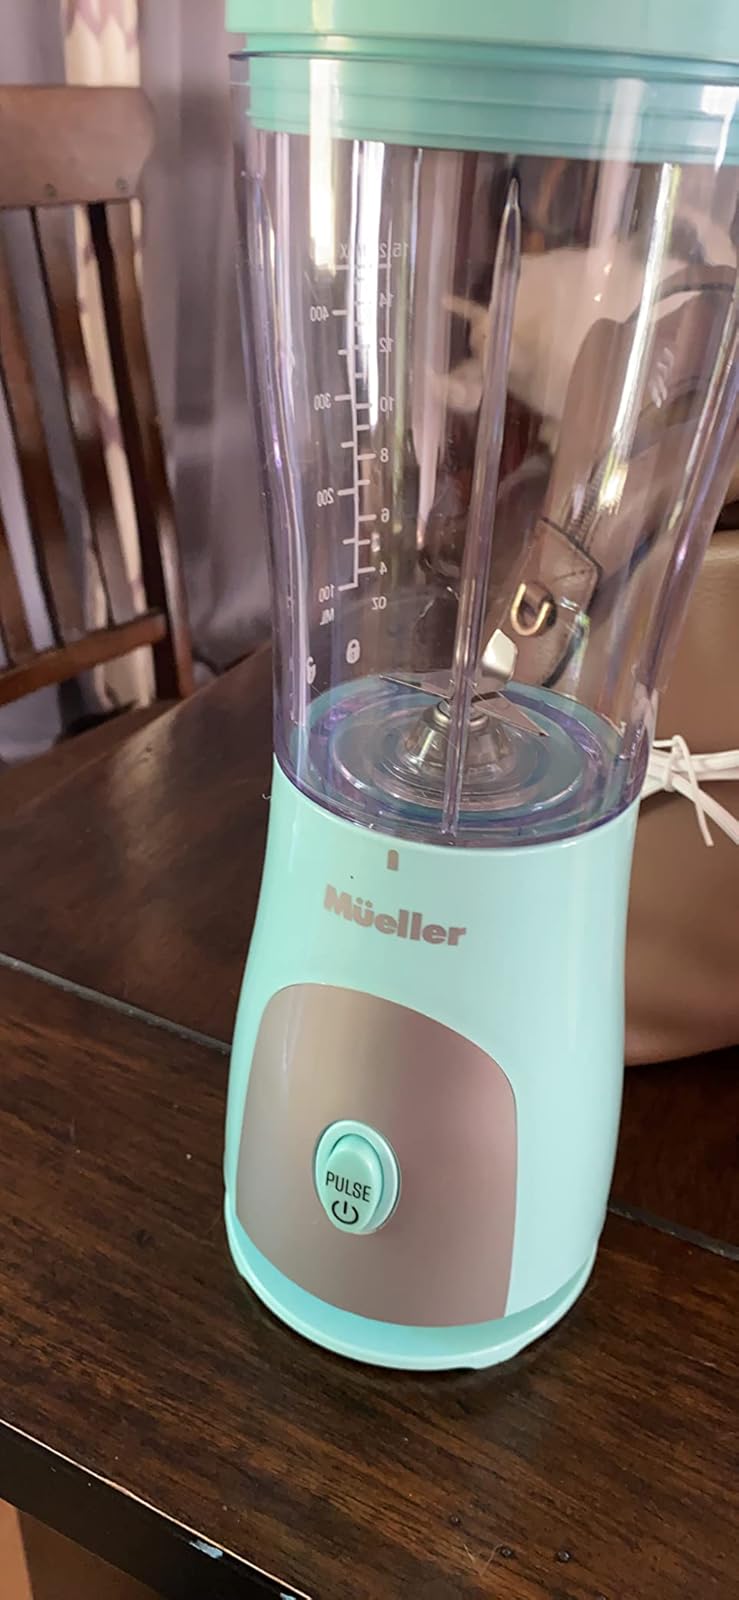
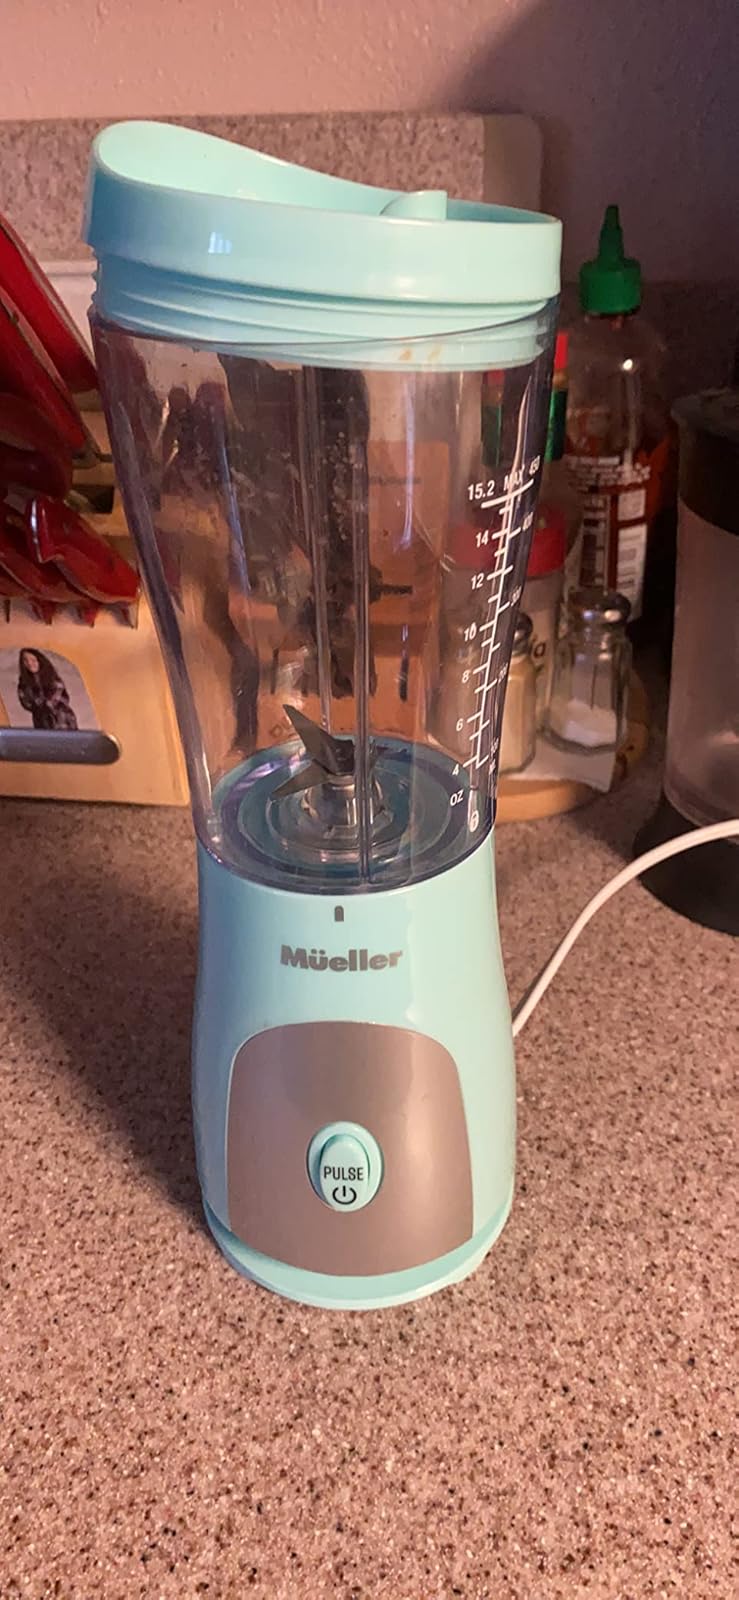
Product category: items_blender
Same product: yes